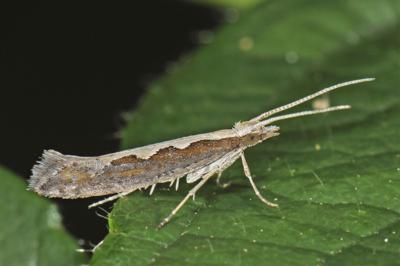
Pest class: diamondback_moth